London Borough of Hammersmith and Fulham

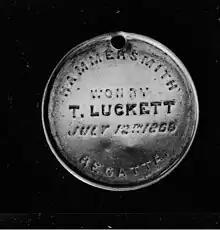
Hammersmith Regatta 1869 – medal won by Thomas Luckett

The following shows the religious identity of residents residing in Hammersmith and Fulham according to the 2001, 2011 and the 2021 censuses.